Wivelsfield

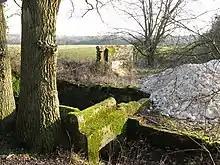
Ruins of Old Barn near Lashmar Wood

A hornbeam-hedged green lane tracks north from Antye to Tilebarn Wood a hornbeam coppice with bluebells and holly. The lane passes across the infant Adur to Fox Hill in Haywards Heath. North of Clearwaters Farm, the Wealden Clay gives way to sandstones, and the ground rises beyond ancient Kiln Wood in Ansty to meet a new built development on the south edge of Haywards Heath, further squeezing the strategic gap between the mid Sussex towns.